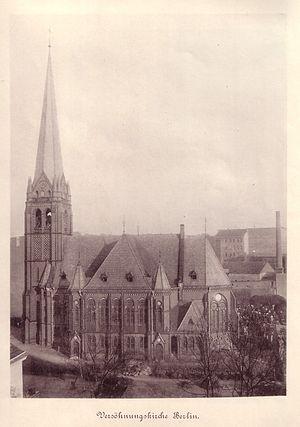
La Versöhnungskirche est une église évangélique située sur Bernauer Straße dans l'arrondissement de Mitte, à Berlin.